Col. William H. Robinson House

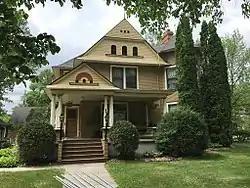

The Col. William H. Robinson House on 4th Ave., NE, in Mayville, North Dakota was built in 1900. It includes Late Victorian architecture and has also been known as the Inga B. Grinager House. It was listed on the National Register of Historic Places in 1977.